Wehrden station

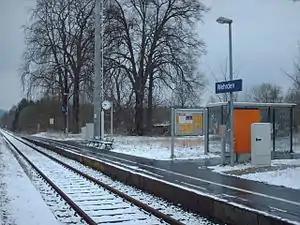
Wehrden railway station

Wehrden is a railway station located in Wehrden, Germany. The station is located on the Sollingbahn and the train services are operated by NordWestBahn.